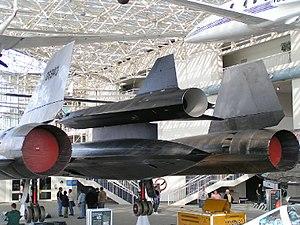
Le Lockheed D-21 est un drone de reconnaissance supersonique américain. Le D-21 a été initialement conçu pour être lancé à partir d'un M-21, une variante du Lockheed A-12. Le drone avait une vitesse maximale dépassant Mach 3,3 et un plafond pratique de 27 000 mètres. Le développement démarre en octobre 1962. Premièrement connu par son appellation Q-12 donnée par Lockheed, le drone est conçu pour la reconnaissance profonde dans le territoire ennemi.
Le Lockheed A-12 Oxcart est un avion-espion conçu par les États-Unis au tout début des années 1960. Il est capable de voler à de très grandes vitesses et à très haute altitude afin d'échapper à toute interception ou dispositif antiaérien.